Chandler's Ford railway station

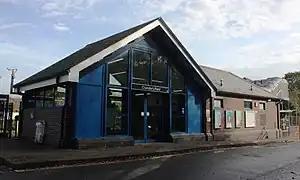
Chandler's Ford station building

Chandler's Ford railway station serves the Chandler's Ford area of Eastleigh in Hampshire, England. It is on the Eastleigh to Romsey Line, measured from .